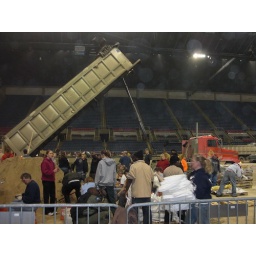
These huge trucks were endlessly bringing in sand